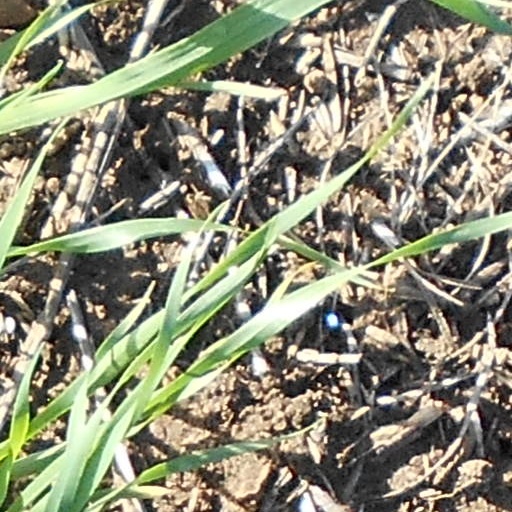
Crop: wheat